Greater Chennai Corporation

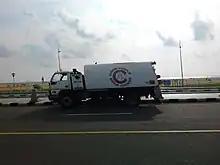
Chennai Corporation mechanical sweeper in action at the Beach Road

Headed by a Superintendent Engineer, the corporation is responsible for removal of solid waste within city limits. Every day, 4,500 metric tons of garbage is collected and removed from the city. Night conservancy is being carried out in all important roads and commercial areas of the city. In addition, door-to-door collection of garbage is followed in all zones in the city. The waste is transported by 966 conservancy vehicles. The corporation maintains dumping grounds at Kodungaiyur and Perungudi for dumping solid waste.